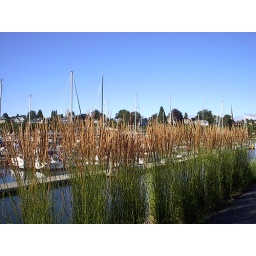
I love tall grass. Right behind this grass are the masts of ships in the Bellingham Marina.